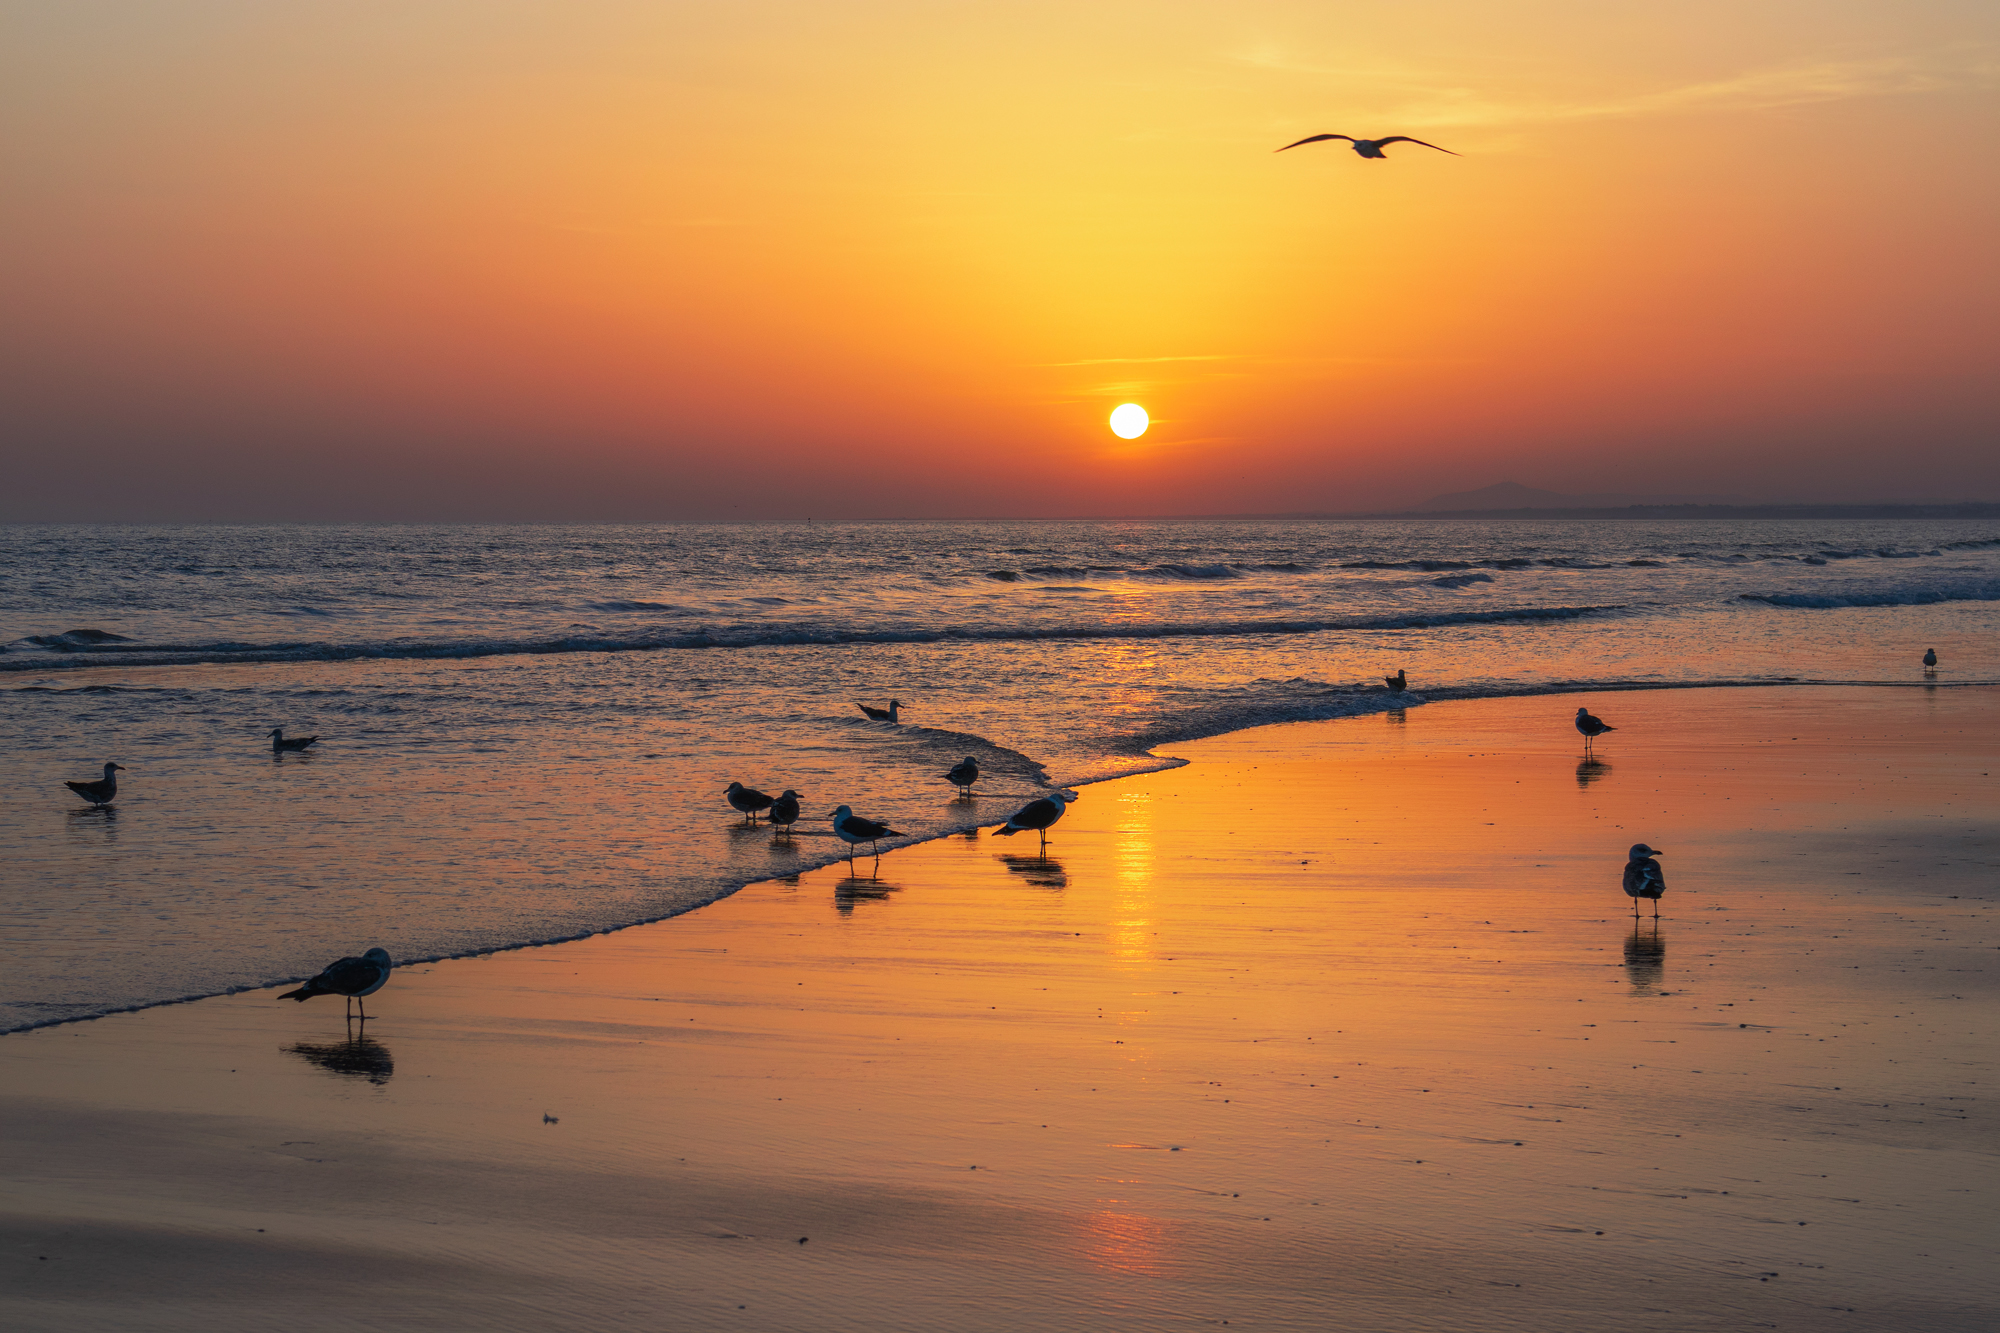
sunset, water, sky, bird, atmosphere, daytime, ecoregion, vertebrate, afterglow, orange, beach, fluid, coastal and oceanic landforms, dusk, red sky at morning, sunlight, sunrise, atmospheric phenomenon, natural landscape, astronomical object, lake, horizon, landscape, wind wave, morning, waterway, tree, sand, sun, seabird, shore, calm, dawn, cloud, heat, backlighting, reflection, coast, wave, wood, tropics, evening, ocean, wildlife, sound, tide, bay, vacation, silhouette, sea, winter, happy, charadriiformes, rock